Answer in natural language. Considering the relative positions, where is stone countertop with respect to beautiful wall painting? Choose between the following options: right or left
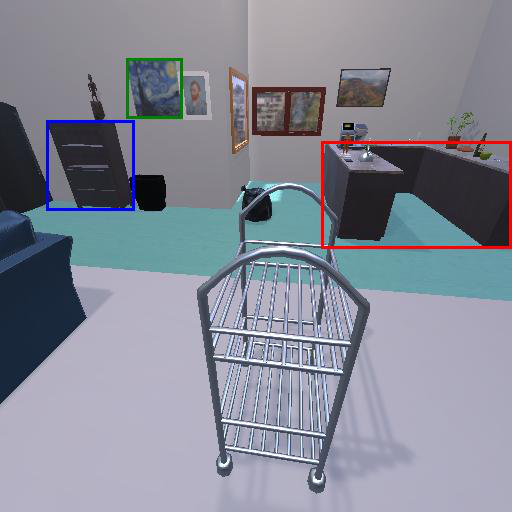
<answer>right</answer>